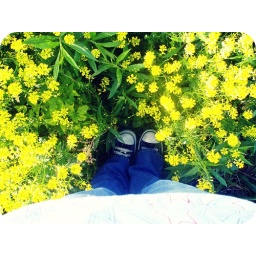
in a field of flowers